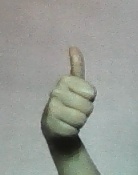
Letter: aleff